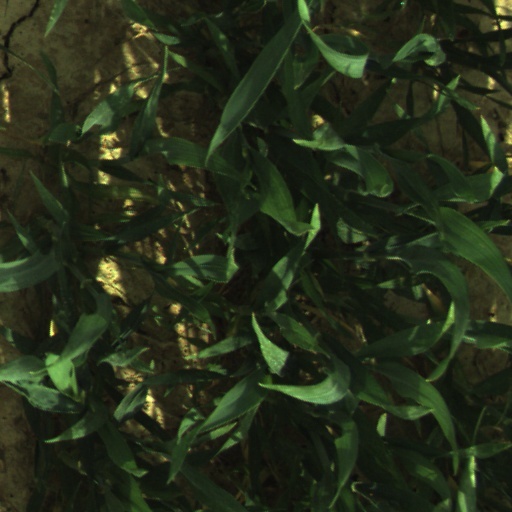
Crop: wheat